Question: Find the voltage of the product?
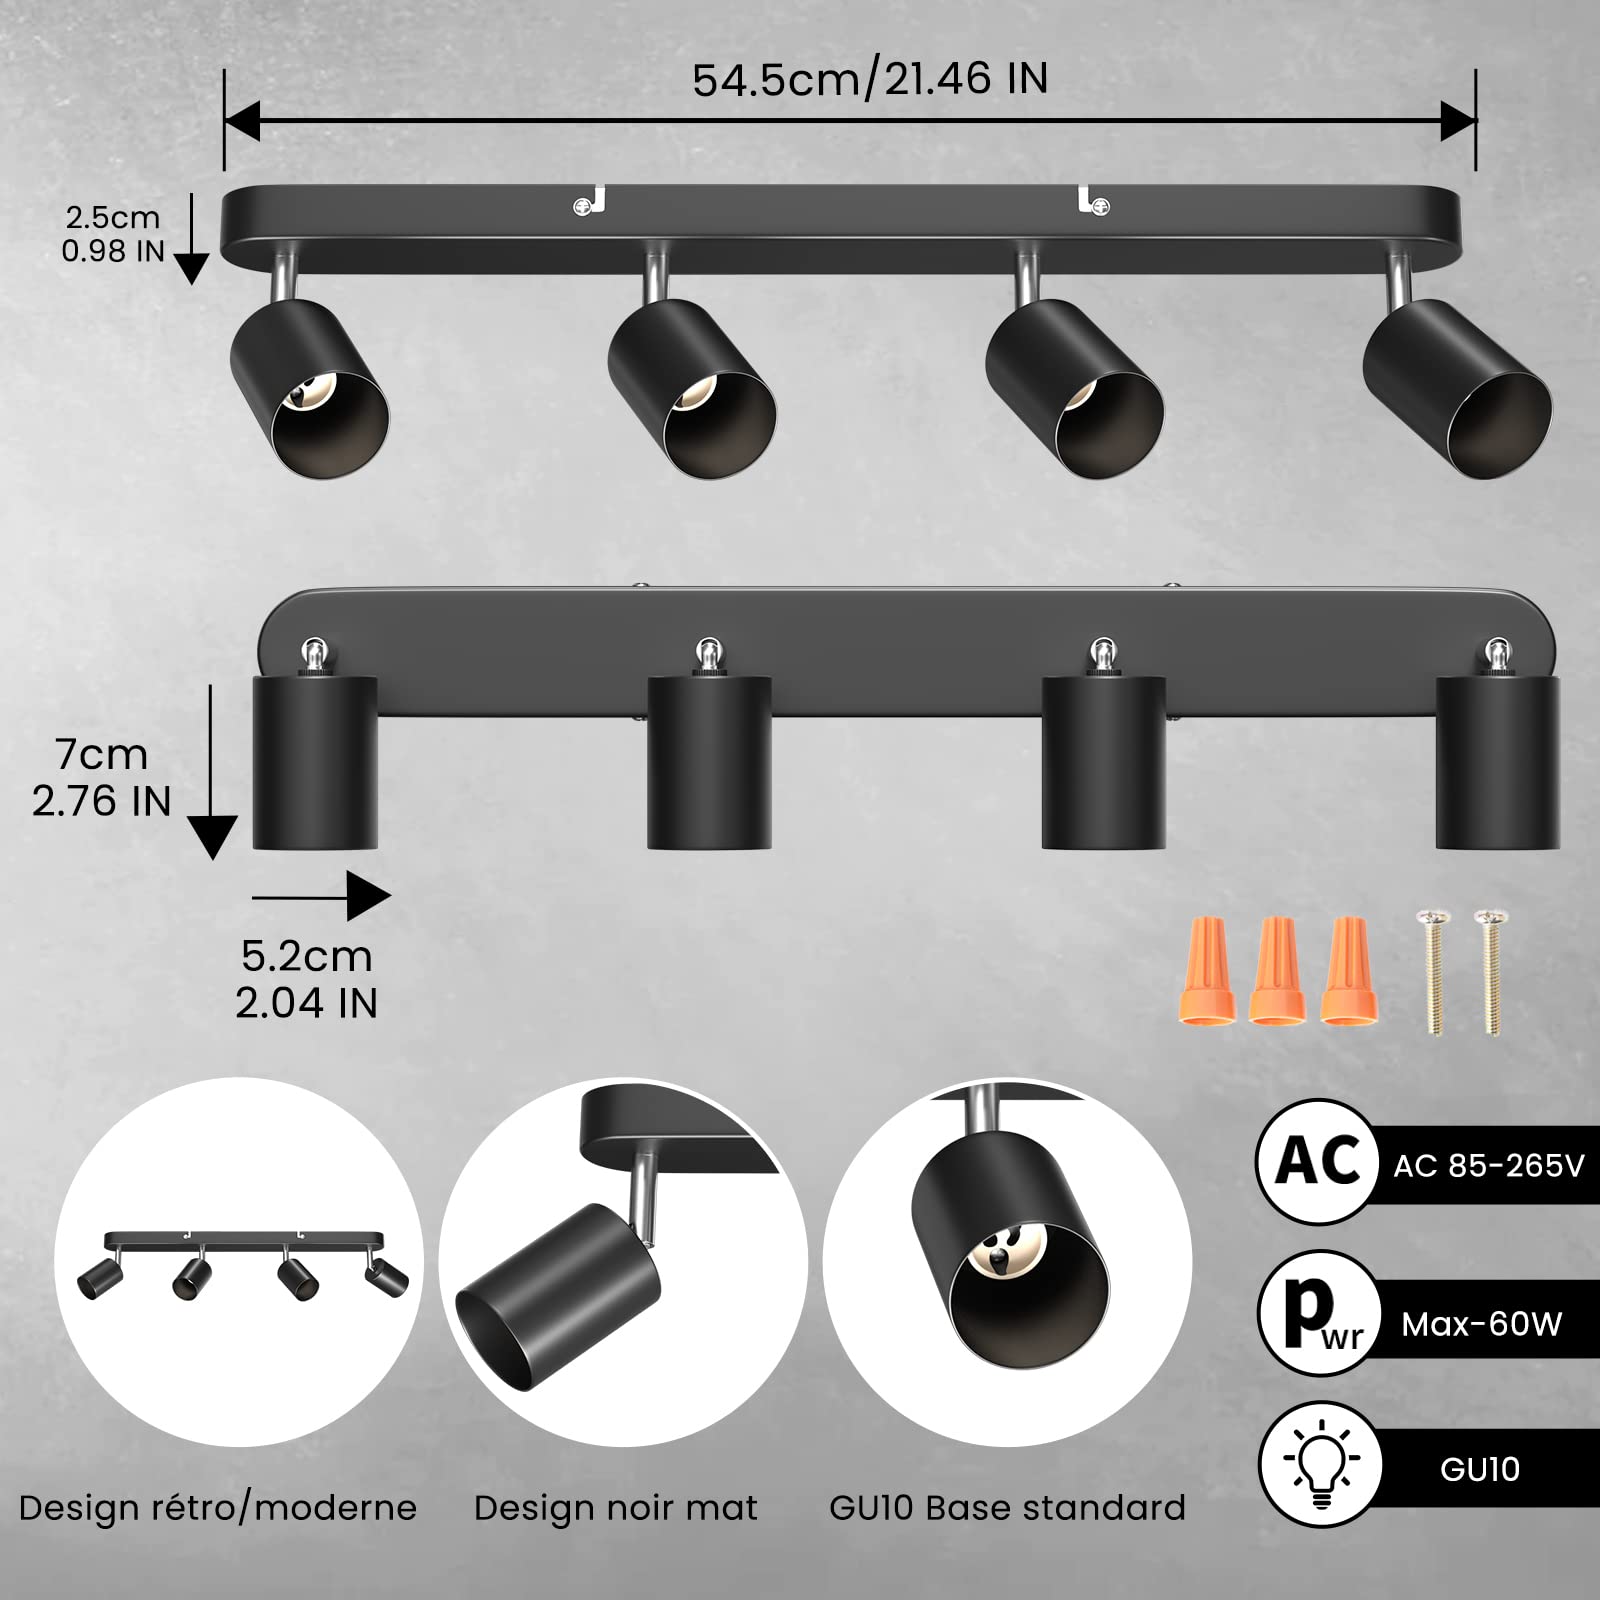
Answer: [85.0, 265.0] volt